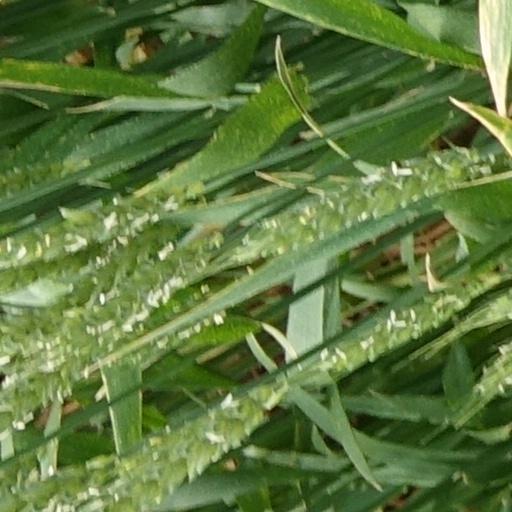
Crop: wheat